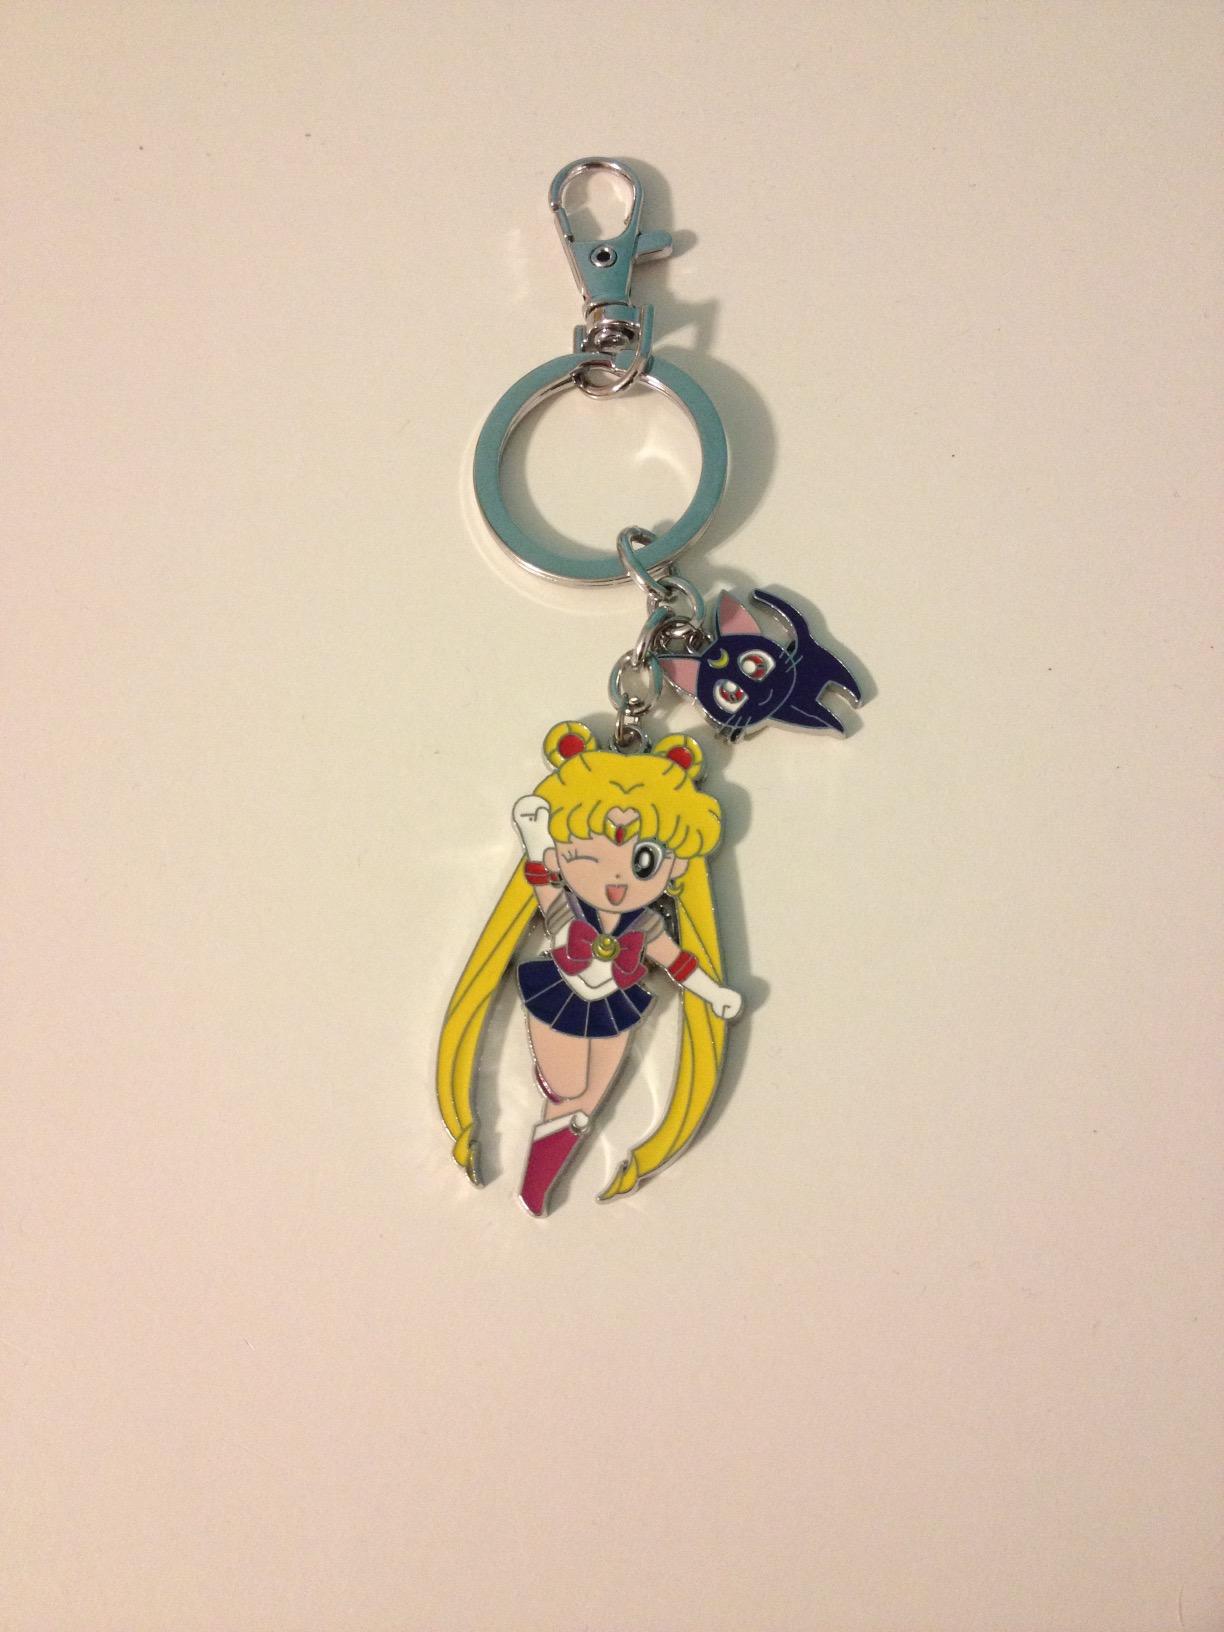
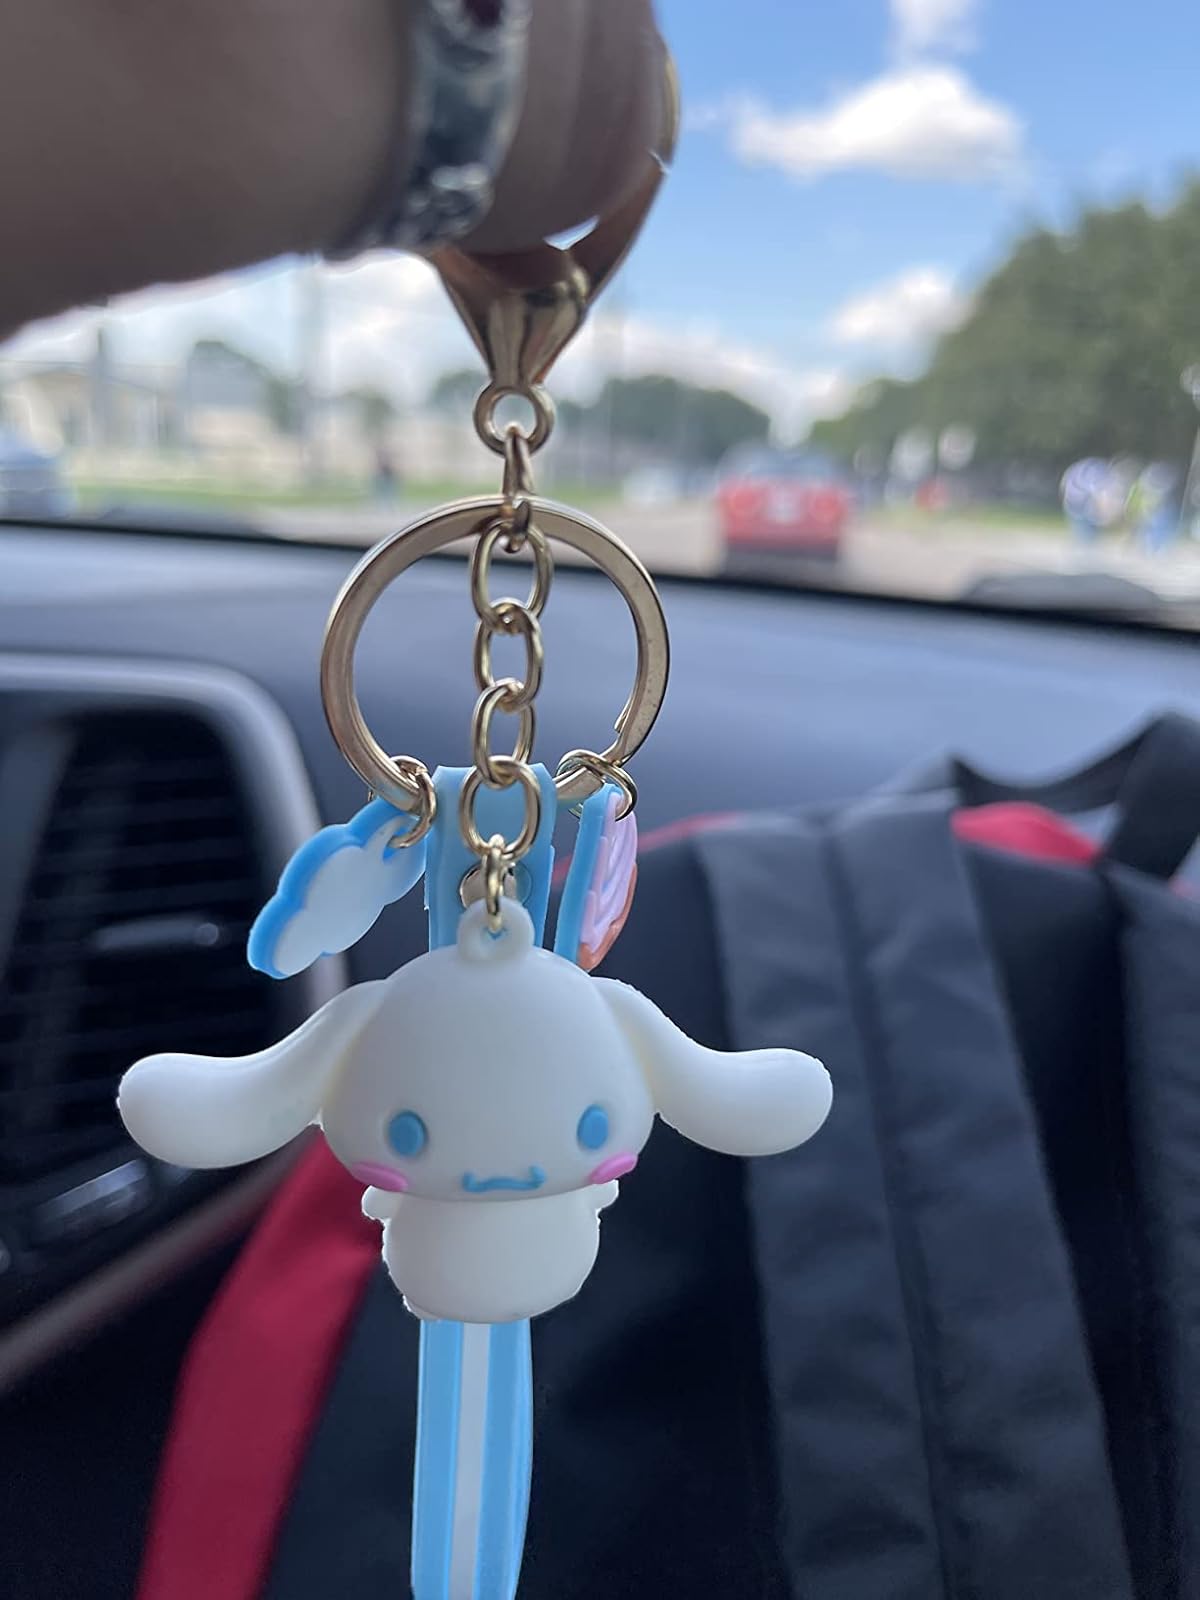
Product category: accessories_keychain
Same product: no